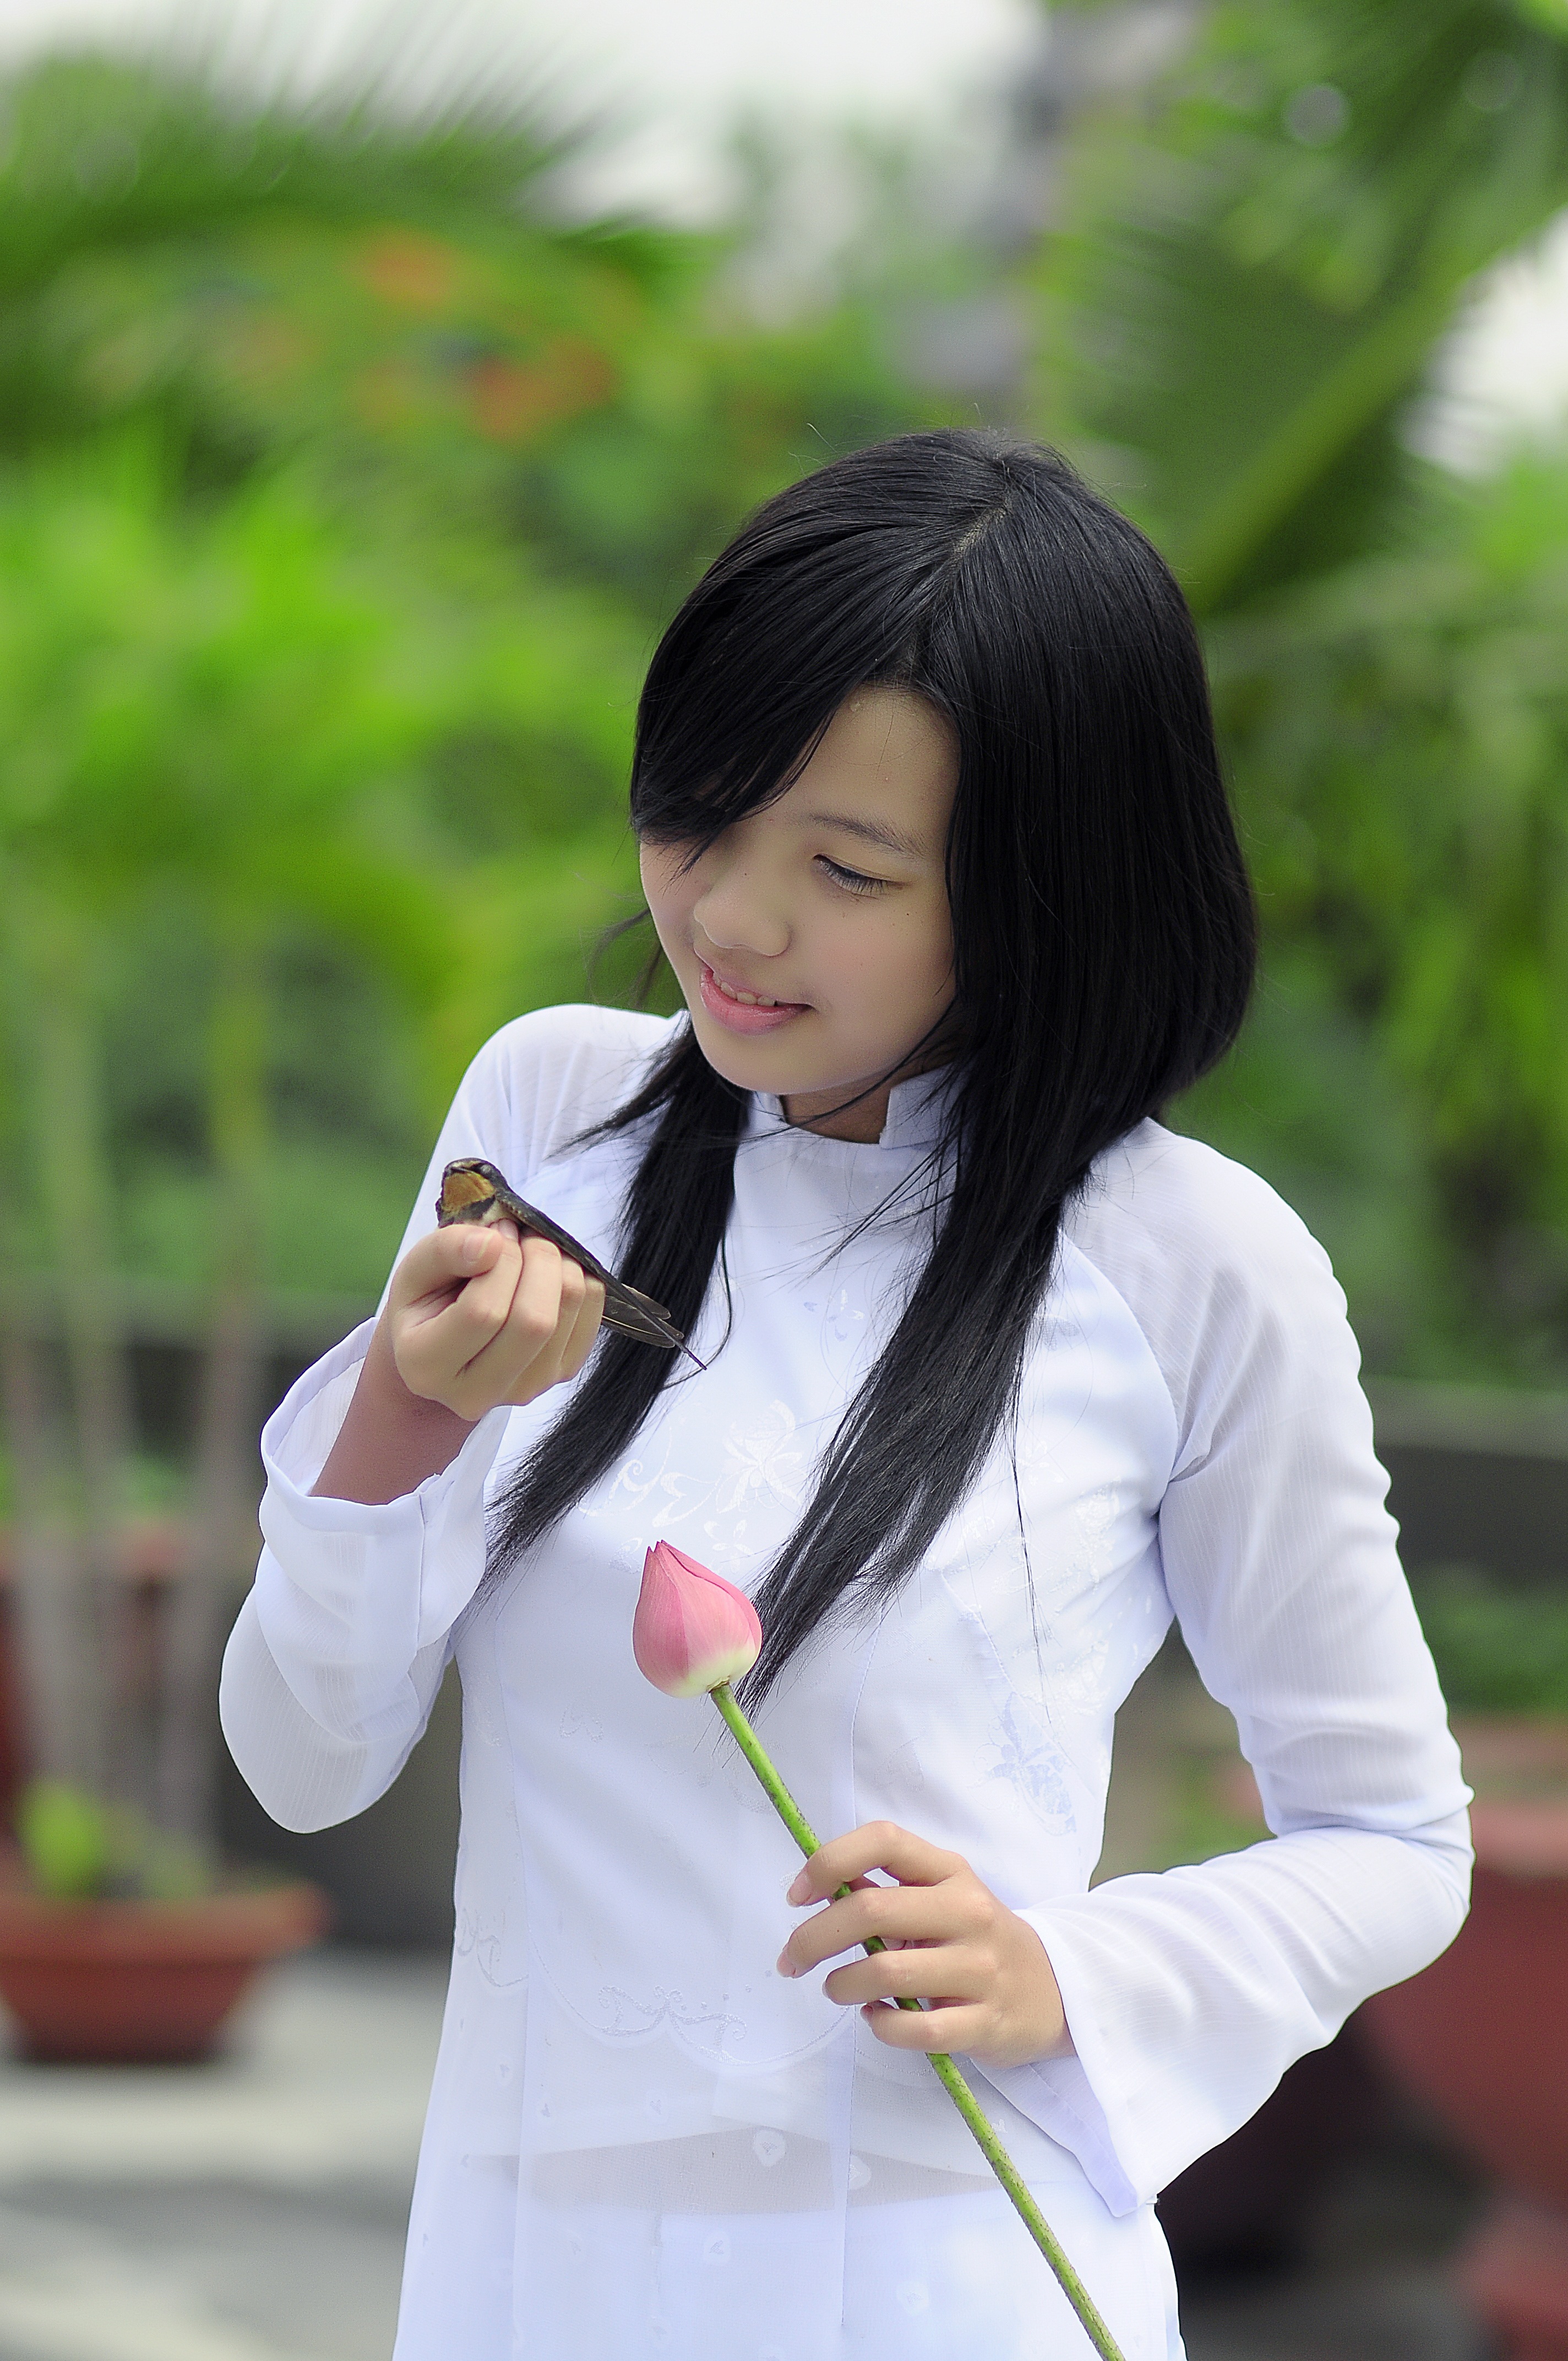
outdoor, person, bird, people, girl, woman, hair, white, cute, summer, female, asian, portrait, model, young, chinese, park, student, fashion, clothing, black, lady, lifestyle, healthy, temptation, smiling, smile, caucasian, lingerie, posing, long, face, cosplay, eyes, happy, women, hot, skin, pose, passion, sexy, style, elegant, pretty, body, costume, slim, seductive, attractive, elegance, gorgeous, adult, glamour, stylish, sensual, sensuality, asian people, desire, asian girl, sexual, seduction, white clothing, in hand